Wulf and Eadwacer

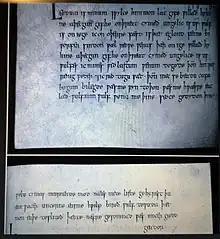
The poem is found at pages 100v-101r in the tenth-century Exeter Book.

Proposals regarding its heritage prior to inscription in the Exeter codex are consequently many and various. The inclusion of a refrain in the text of the poem may support an originally non-English origin, as the refrain is not conventional to the Old English elegy or to any other known Old English poetical form. Among proposed explanations for this anomaly, a Scandinavian inspiration for the Anglo-Saxon text offers one possible solution to this problem, and has similarly been considered as an explanation for its difficult language, but this theory, as with most others on the poem's prehistory, can only be regarded as hypothetical given lack of substantive corroborating evidence. The suggestion is that the poem derives from some interpretation of the Wayland story; that the woman is Beadohilde, Wulf is Wayland, and Eadwacer her angry father. This episode is also discussed in the poem "Deor".